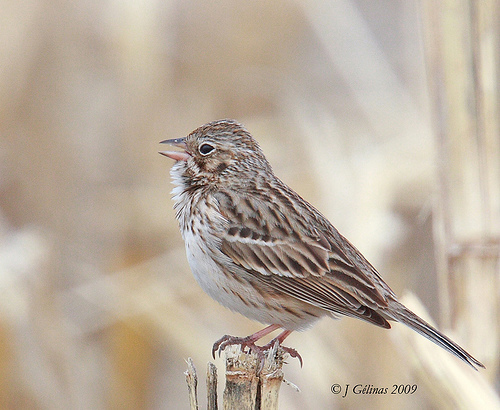
this is a bird with a white belly and brown wings.
a brown and white bird, with a small head and a short, straight beak.
this bird has a white breast and has a tiny bill.
this is a brown spotted bird with a small bill and a white belly.
this bird has a brown crown, a small bill, and a rounded breast
this bird has wings that are brown and has a short billthe small bird has a round black eye, a black and tan bill, and multi colored back and nape.
the small bird has a breast and body comprised of white, with speckles of brown throughout.
this bird is white and brown in color, and has a brown beak.
this bird is light tan and dark brown with a short dark bill.
Species: Vesper Sparrow